Mandinka people

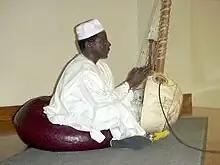
A Mandinka Griot Al-Haji Papa Susso performing songs from the oral tradition of The Gambia on the kora.

Most Mandinka live in family-related compounds in traditional rural villages. Mandinka villages are fairly autonomous and self-ruled, being led by a council of upper-class elders and a chief who functions as a first among equals.